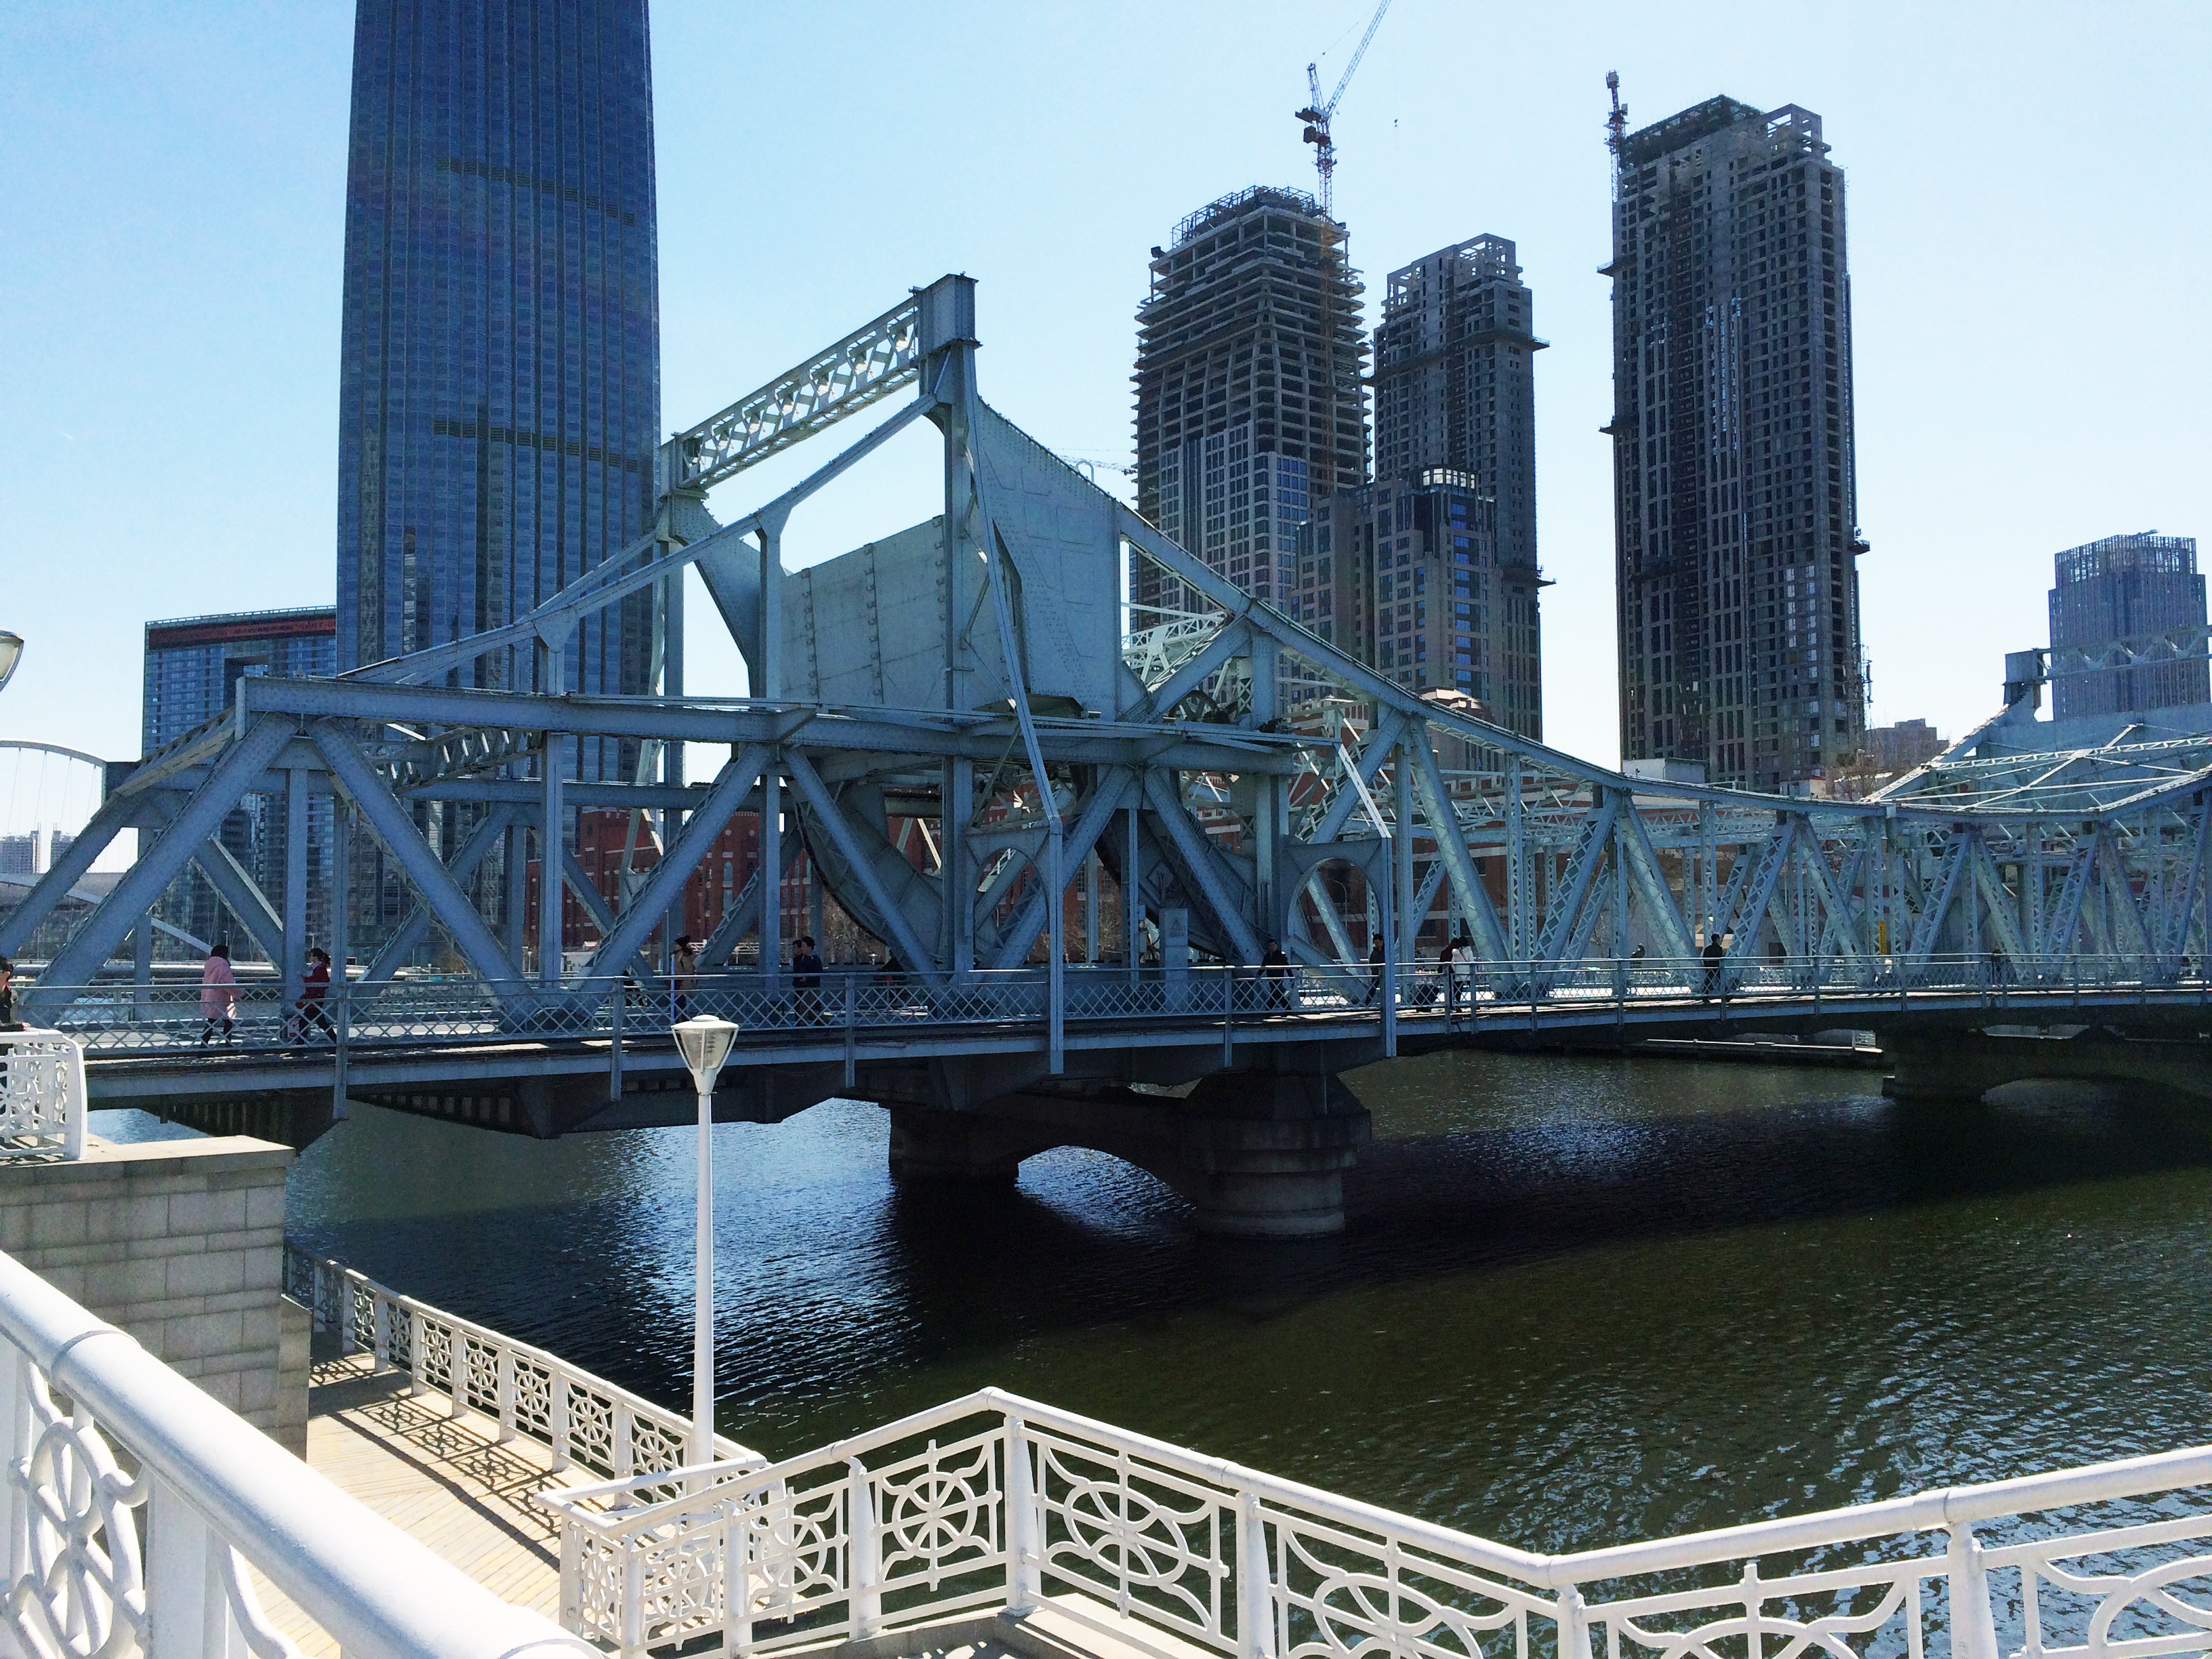
bridge, skyline, city, skyscraper, river, cityscape, downtown, landmark, waterway, guardrail, tianjin, road bridge, tall buildings, the iron bridge